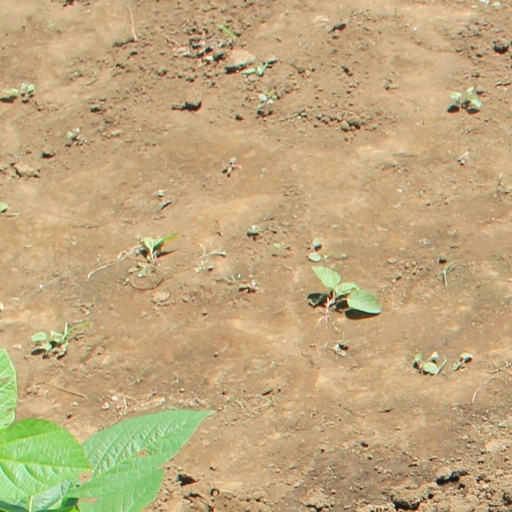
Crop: soybean